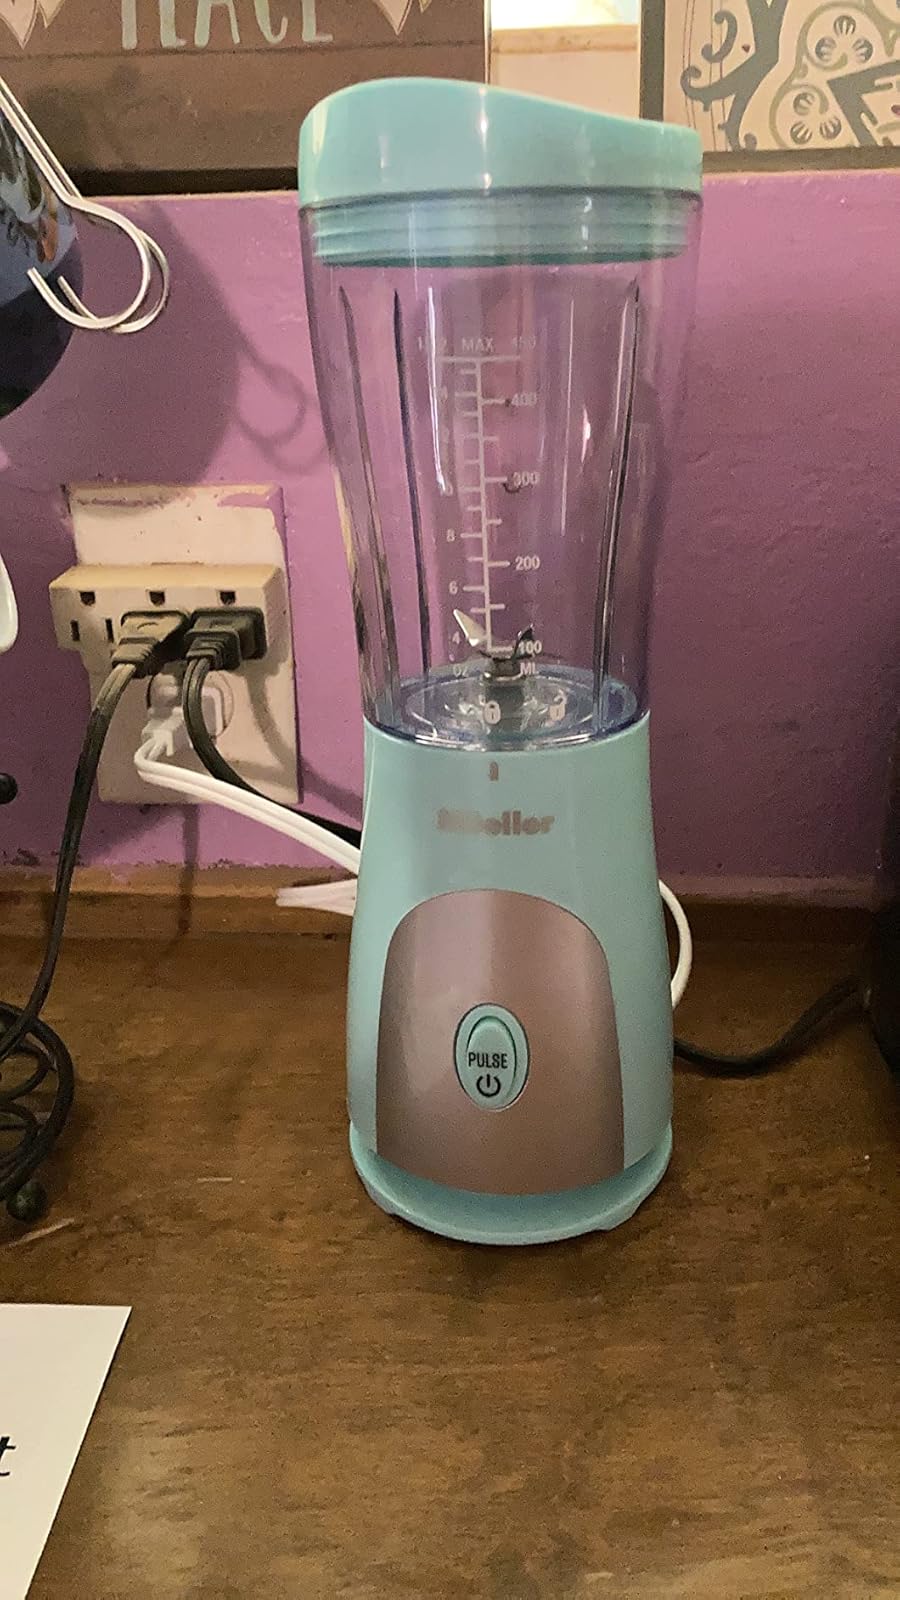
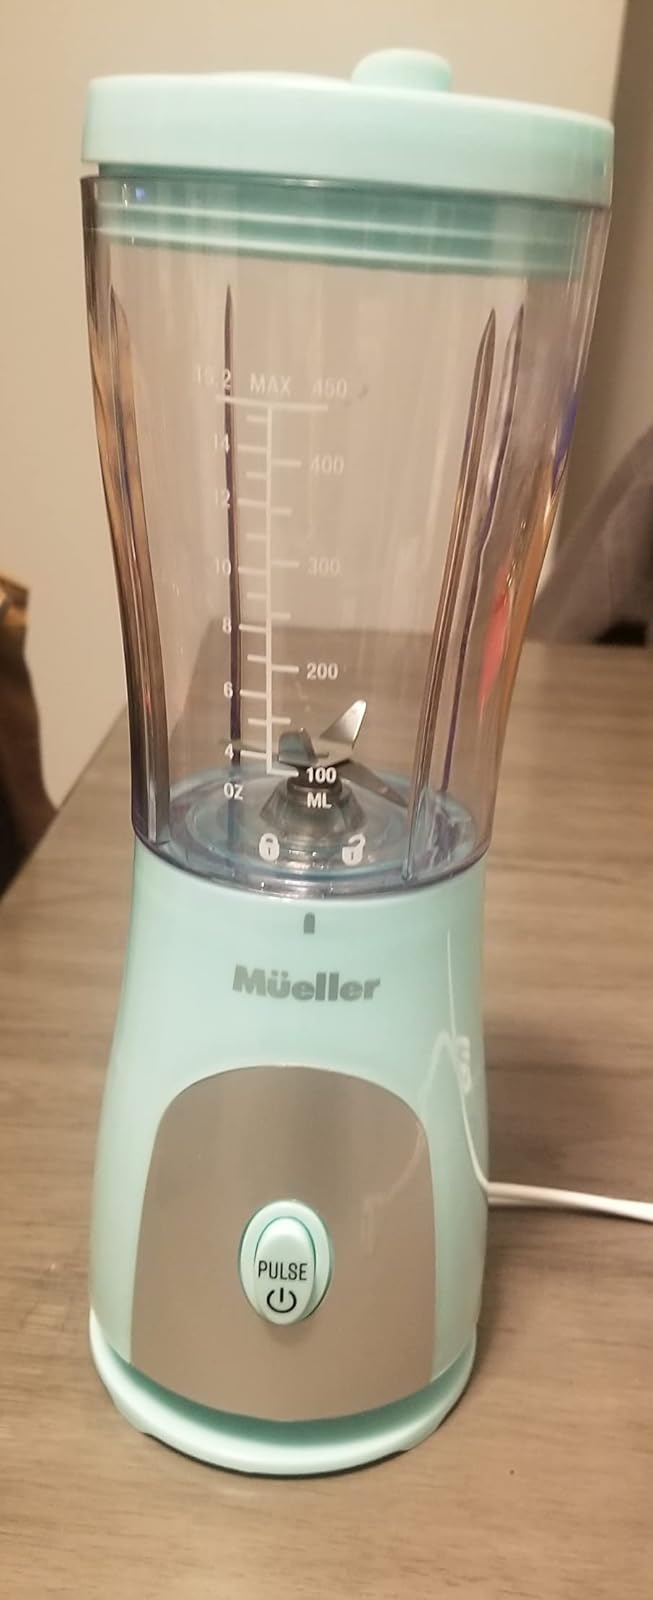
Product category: items_blender
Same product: yes